Sir John Morden, 1st Baronet

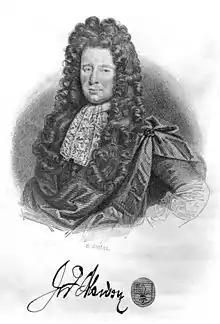
Sir John Morden, 1st Baronet

Sir John Morden, 1st Baronet (13 August 1623 – 6 September 1708) was a successful English merchant and philanthropist who also served briefly as an MP. He established Morden College in Blackheath, south-east London as a home for retired merchants; as a charity, it continues to provide residential care over 300 years later.